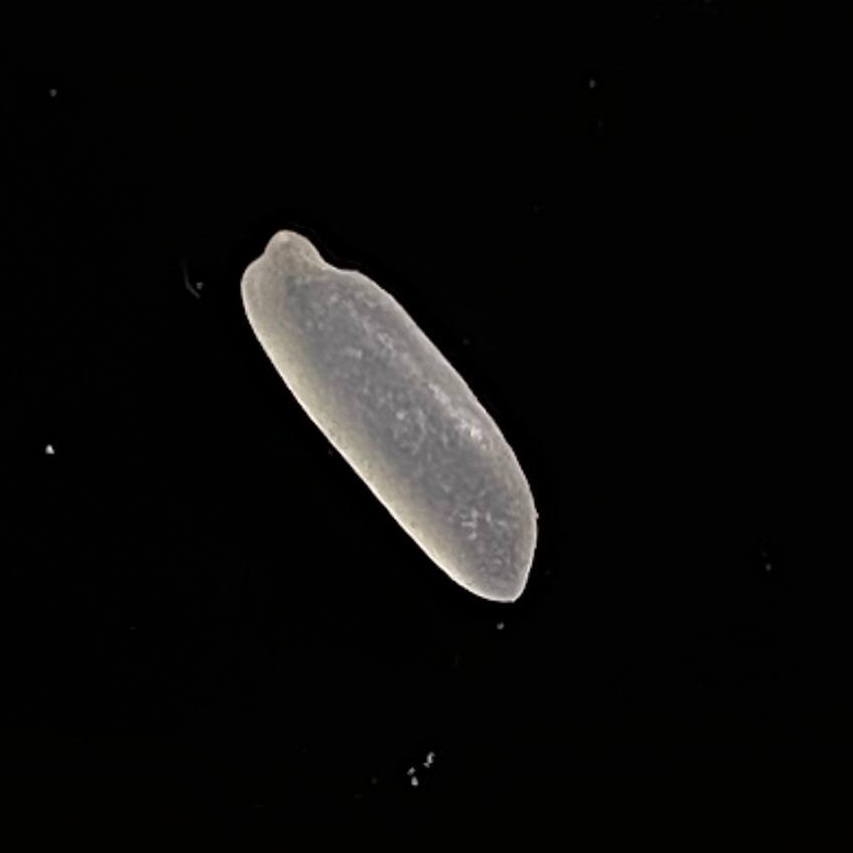
Rice variety: Katarivog